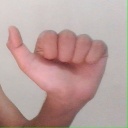
अक्षर: त